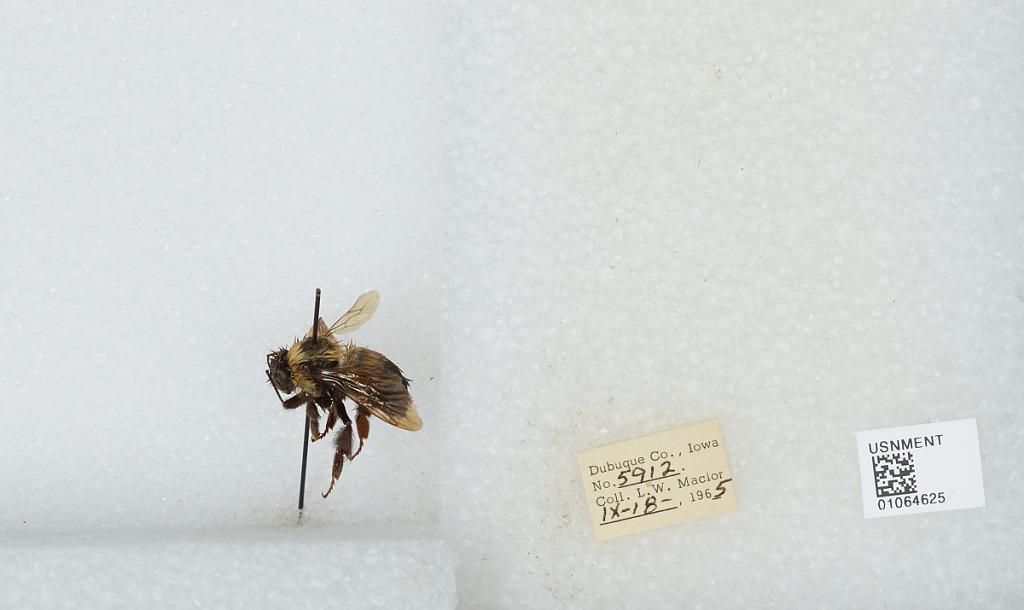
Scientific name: Bombus (Bombus) affinis Cresson
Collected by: L. Macior
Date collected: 1965-9-18
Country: United States
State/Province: Iowa
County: Dubuque
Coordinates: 42.4694, -90.8292